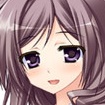
Portrait style: Anime Portrait